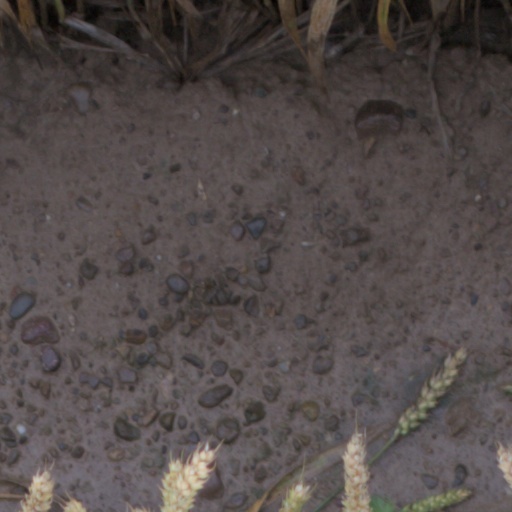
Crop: wheat